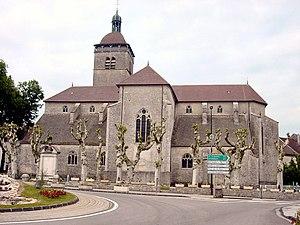
Orgelet Eglise
Cet article recense les monuments historiques du département du Jura, en France.
Orgelet est une commune française située dans le département du Jura et la région Bourgogne-Franche-Comté. Les habitants se nomment les Orgelétains et Orgelétaines. La commune est labellisée Cité de Caractère de Bourgogne-Franche-Comté depuis 1998 et Ville active et sportive depuis 2019.
Cités de Caractère de Bourgogne-Franche-Comté est une association française loi de 1901 créée en 1989. Elle délivre le label touristique Cité de Caractère de Bourgogne Franche-Comté à des communes de moins de 10 000 habitants habitants situées dans l'espace rural. Suite à l'assemblé générale du 14 décembre 2019 le nombre de communes bénéficiant de ce label s'élève à 59.